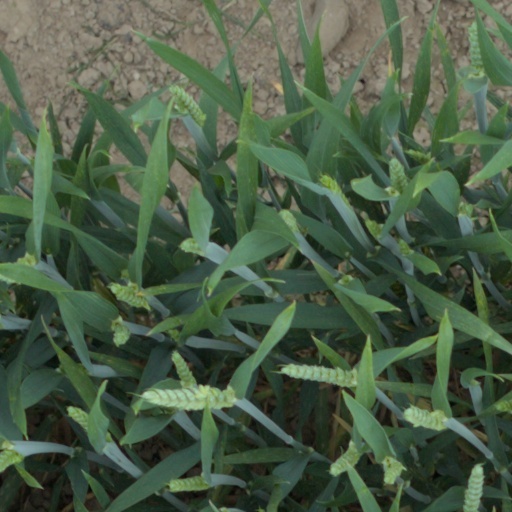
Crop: wheat